Chicha

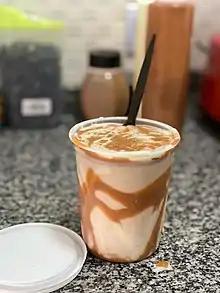
Venezuelan chicha with cinnamon, made from rice

In Chile, there are two main types of chicha: apple chicha produced in southern Chile and grape chicha produced in central Chile. Both are alcoholic beverages with no distillation, only fermentation. Chicha is mostly consumed in the countryside and during festivities, such as Fiestas Patrias on September 18. Chicha is usually not found in formal supermarkets unless close to September 18.